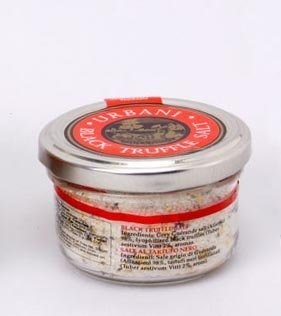
Item Name: Urbani Black Truffle Salt - 3.5 Ounce
Product Description: From the best sea salt (Gray Guerande salt, Atlantic) and the tasty black truffles (Tuber aestivum vitt), a simple but precious ingredients for your special dishes. The Guerande Gray sea salt is of a light gray color because of the fine clay from the salt flats. Some say that is the best sea salt on the planet. The black truffles with their rich aroma and taste comes from the heart of Italy . Try this salt on scrambled eggs or omelettes, on creamy risottos, on bruschettas, on baked potatoes... This aromatic and superbly flavored truffle salt is adored by chefs and connoisseurs all over the world. Ingredients: Grey Guerande salt (Atlantic) 98%, black truffles (Tuber aestivum vitt) 2%, aromas.
Value: 3.5
Unit: Oz

Price: 19.99